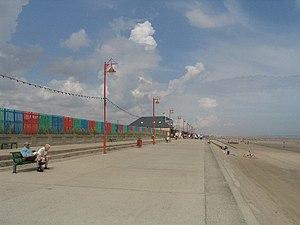
Mablethorpe est une petite ville et station balnéaire au bord de la mer East Lindsey sur la côte du Lincolnshire, Angleterre.